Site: brandenburg
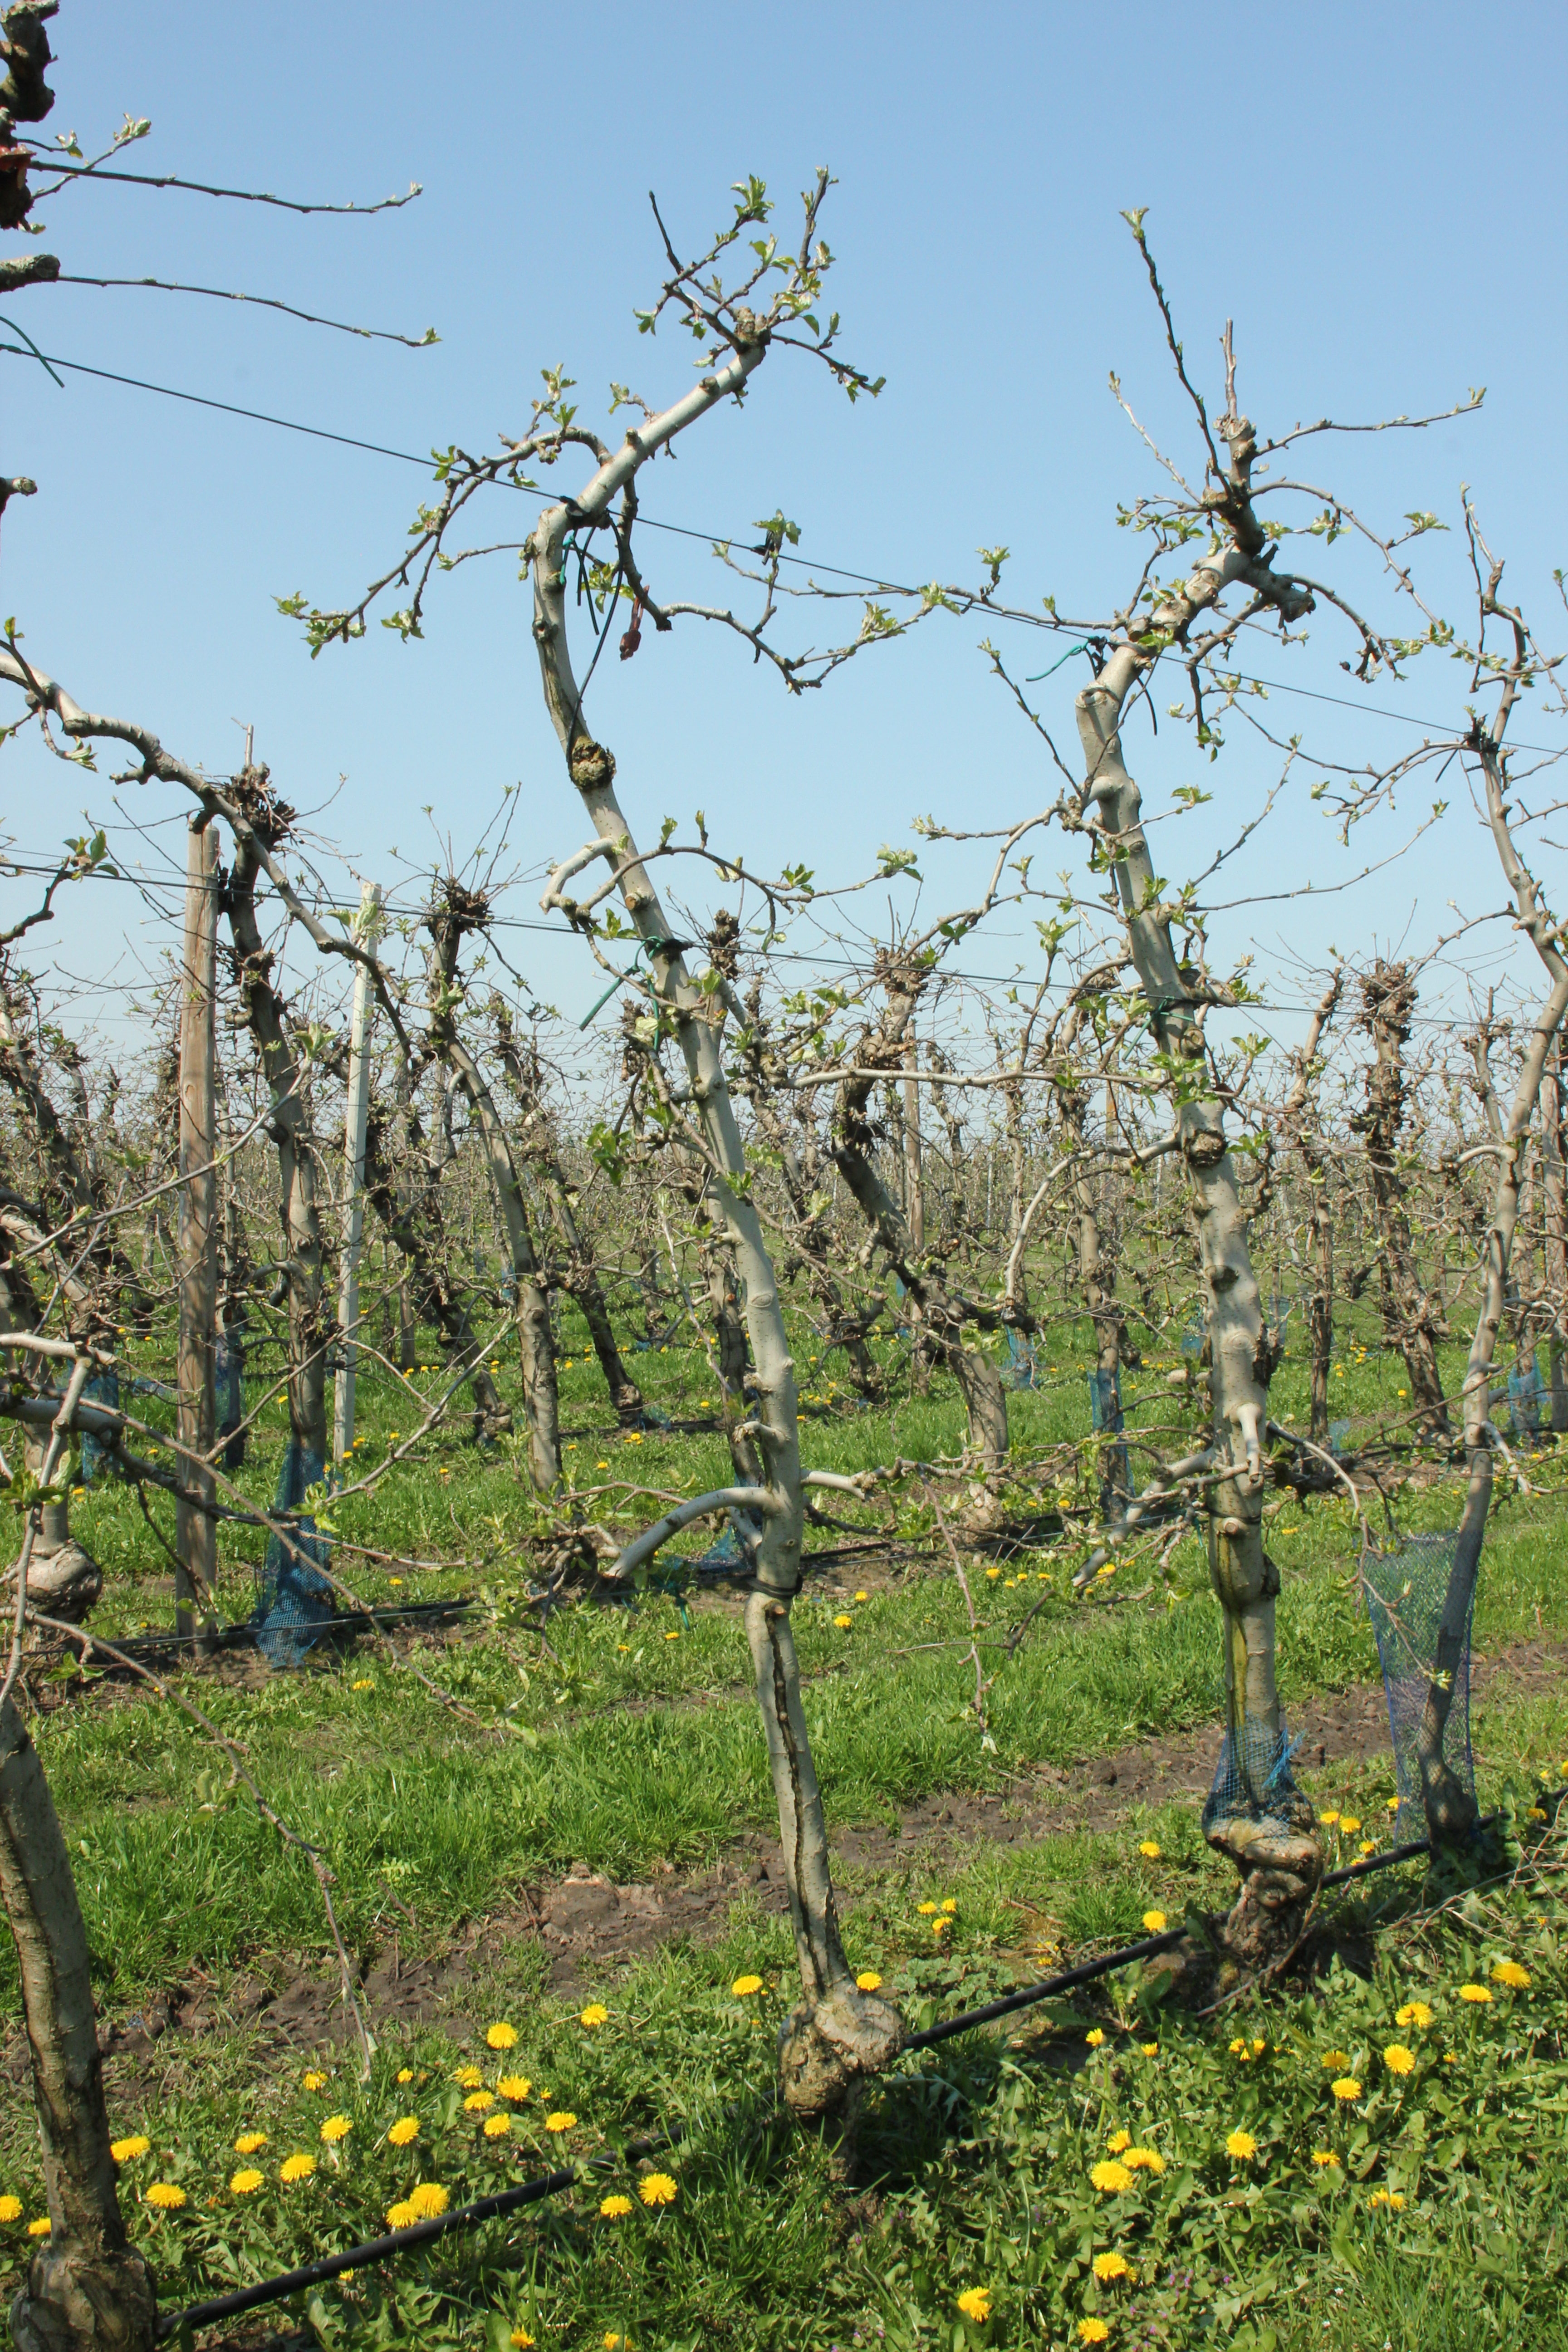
Growth stage (BBCH 56): Inflorescence emergence